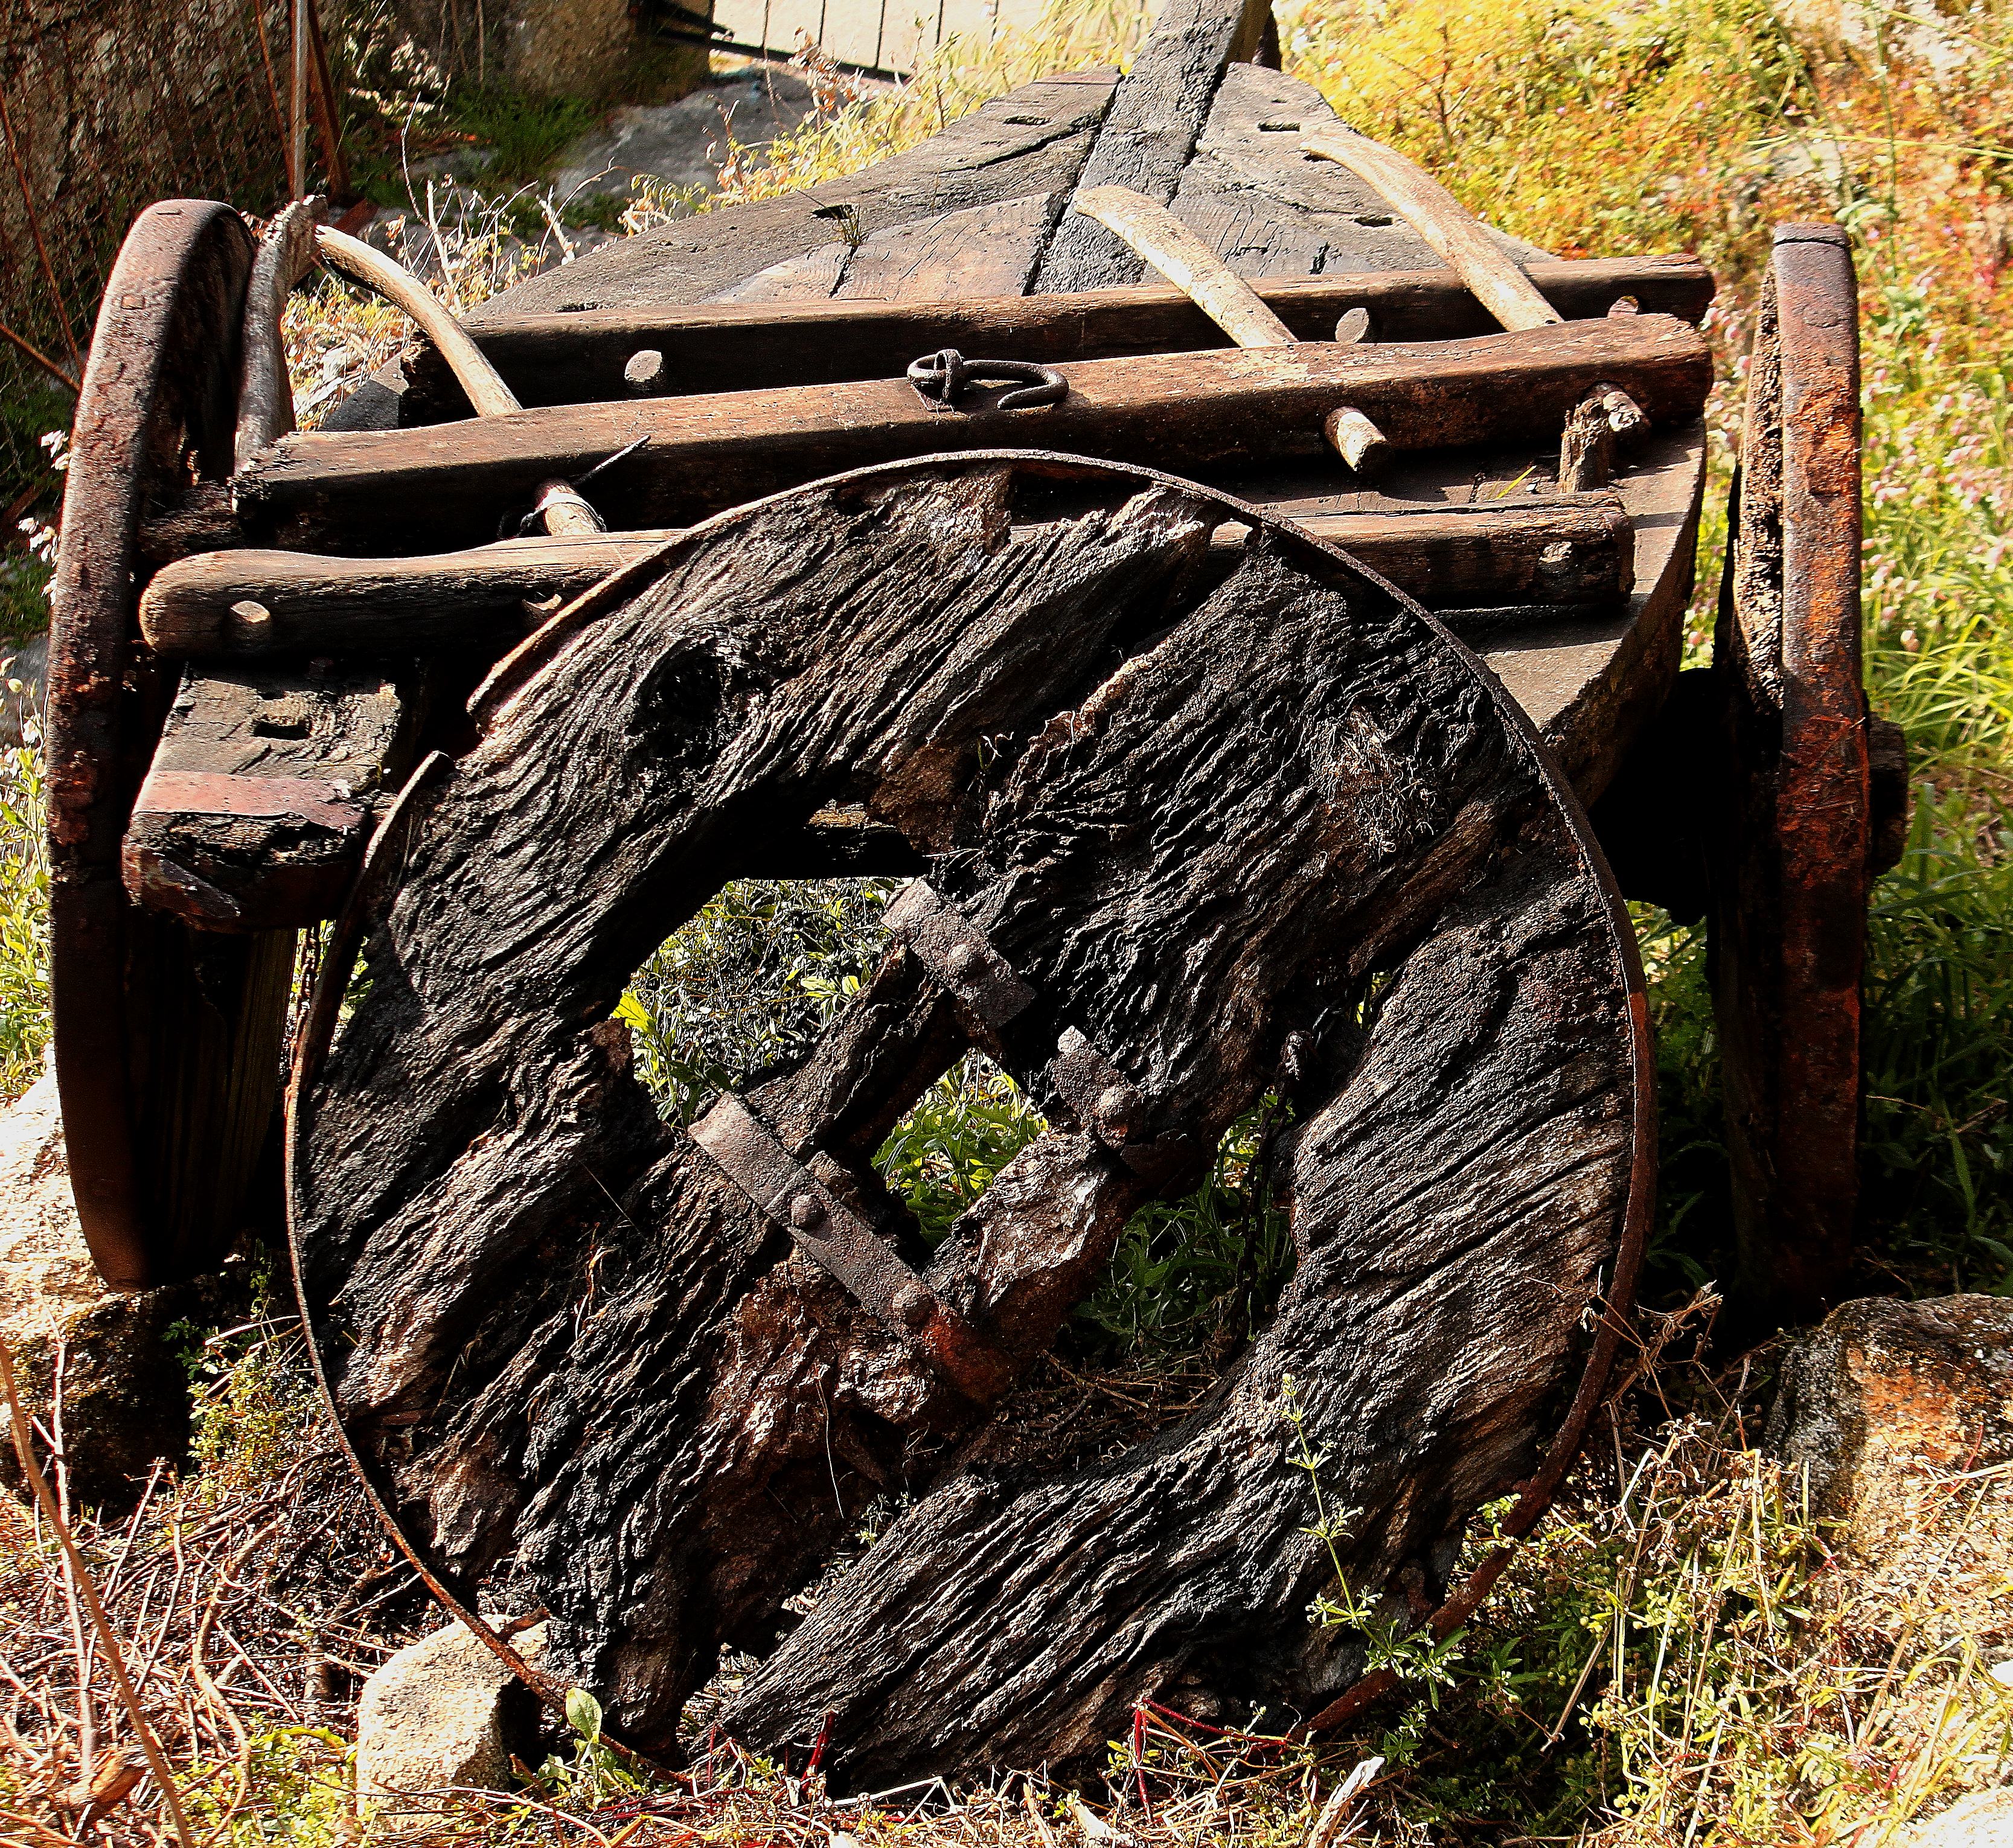
tree, wood, trunk, rural, soil, galicia, tree stump, ggl1, canoneos500d, ruralgalicia, man made object, woody plant